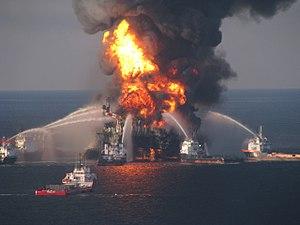
L'Isle aux Herbes ou îles aux Herbes est située dans le golfe du Mexique, près de la côte de l'Alabama dans la ville de bayou La Batre du comté de Mobile.